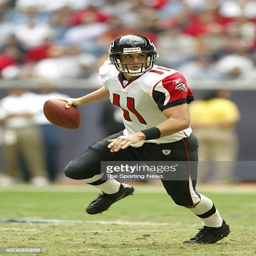
football player in action during a game against sports team